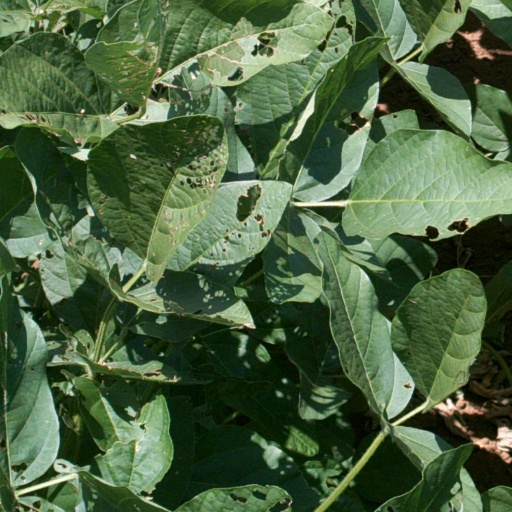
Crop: soybean